Alfonso Rodríguez (director)

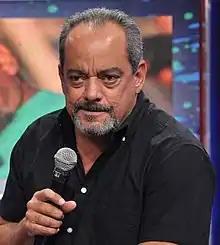

Alfonso Rodríguez (born 5 January 1956, in Ciudad Trujillo, Dominican Republic) is a Dominican director, producer, writer, actor and aspiring presidential candidate for the 2020 elections in the Dominican Republic.